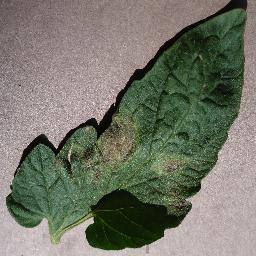
Label: Tomato___Late_blight